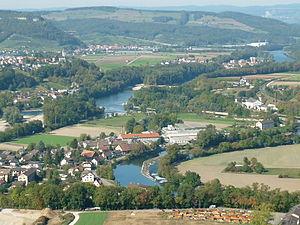
Gebenstorf est une commune suisse du canton d'Argovie, située dans le district de Baden.